Bollocks to Brexit

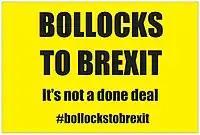
Bollocks to Brexit. It's not a done deal.

"Bollocks to Brexit" is a meme and grassroots campaign slogan used by people opposing Brexit, following the result of a 2016 referendum.